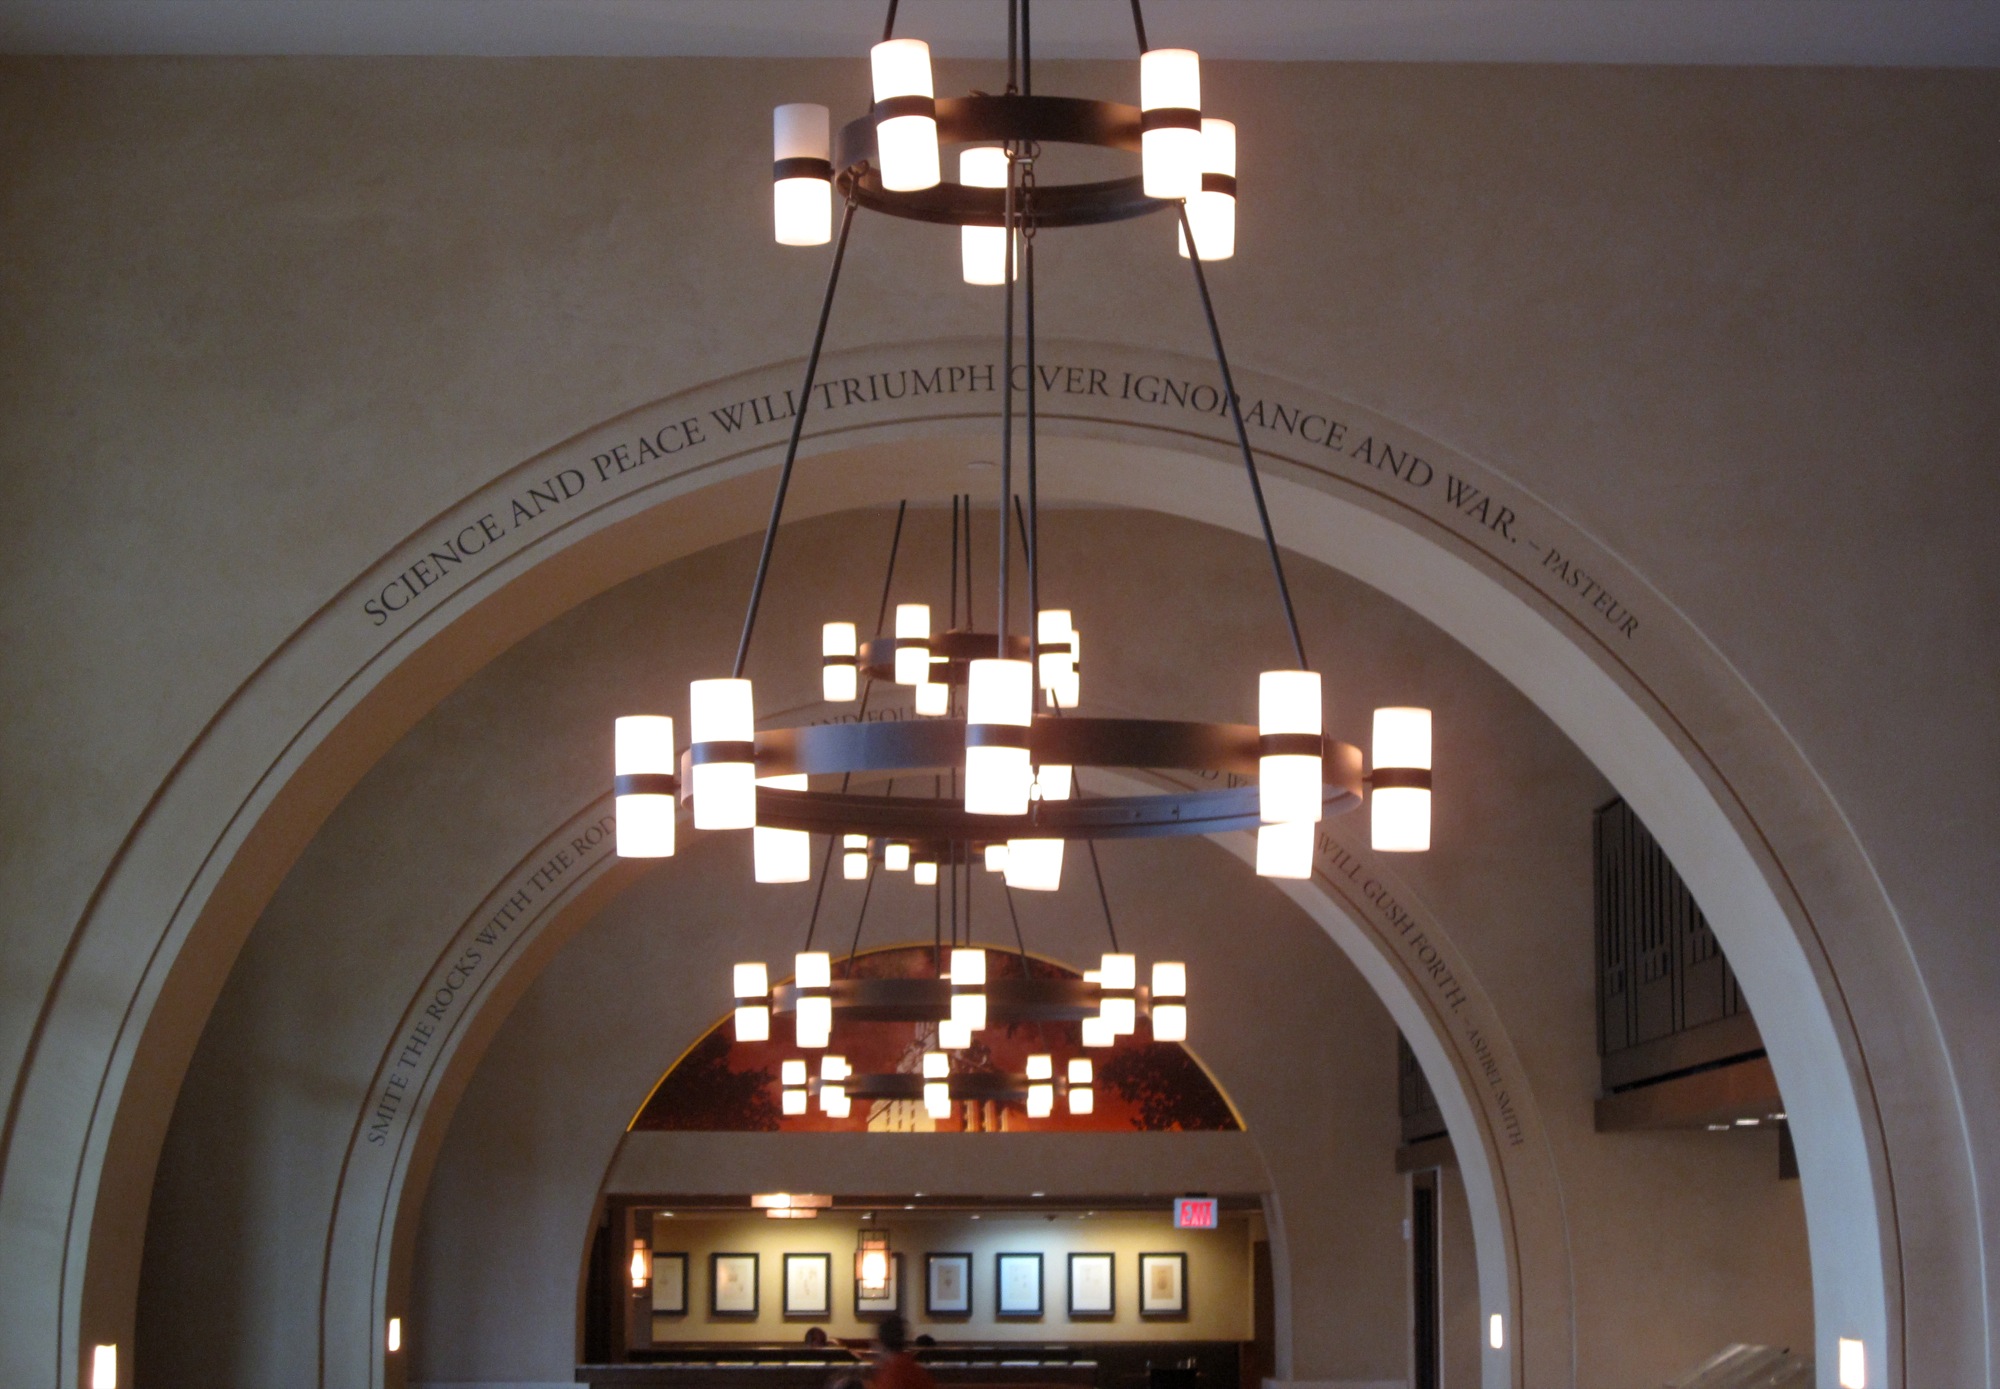
light, architecture, building, arch, ceiling, lighting, place of worship, interior design, synagogue, texas, austin